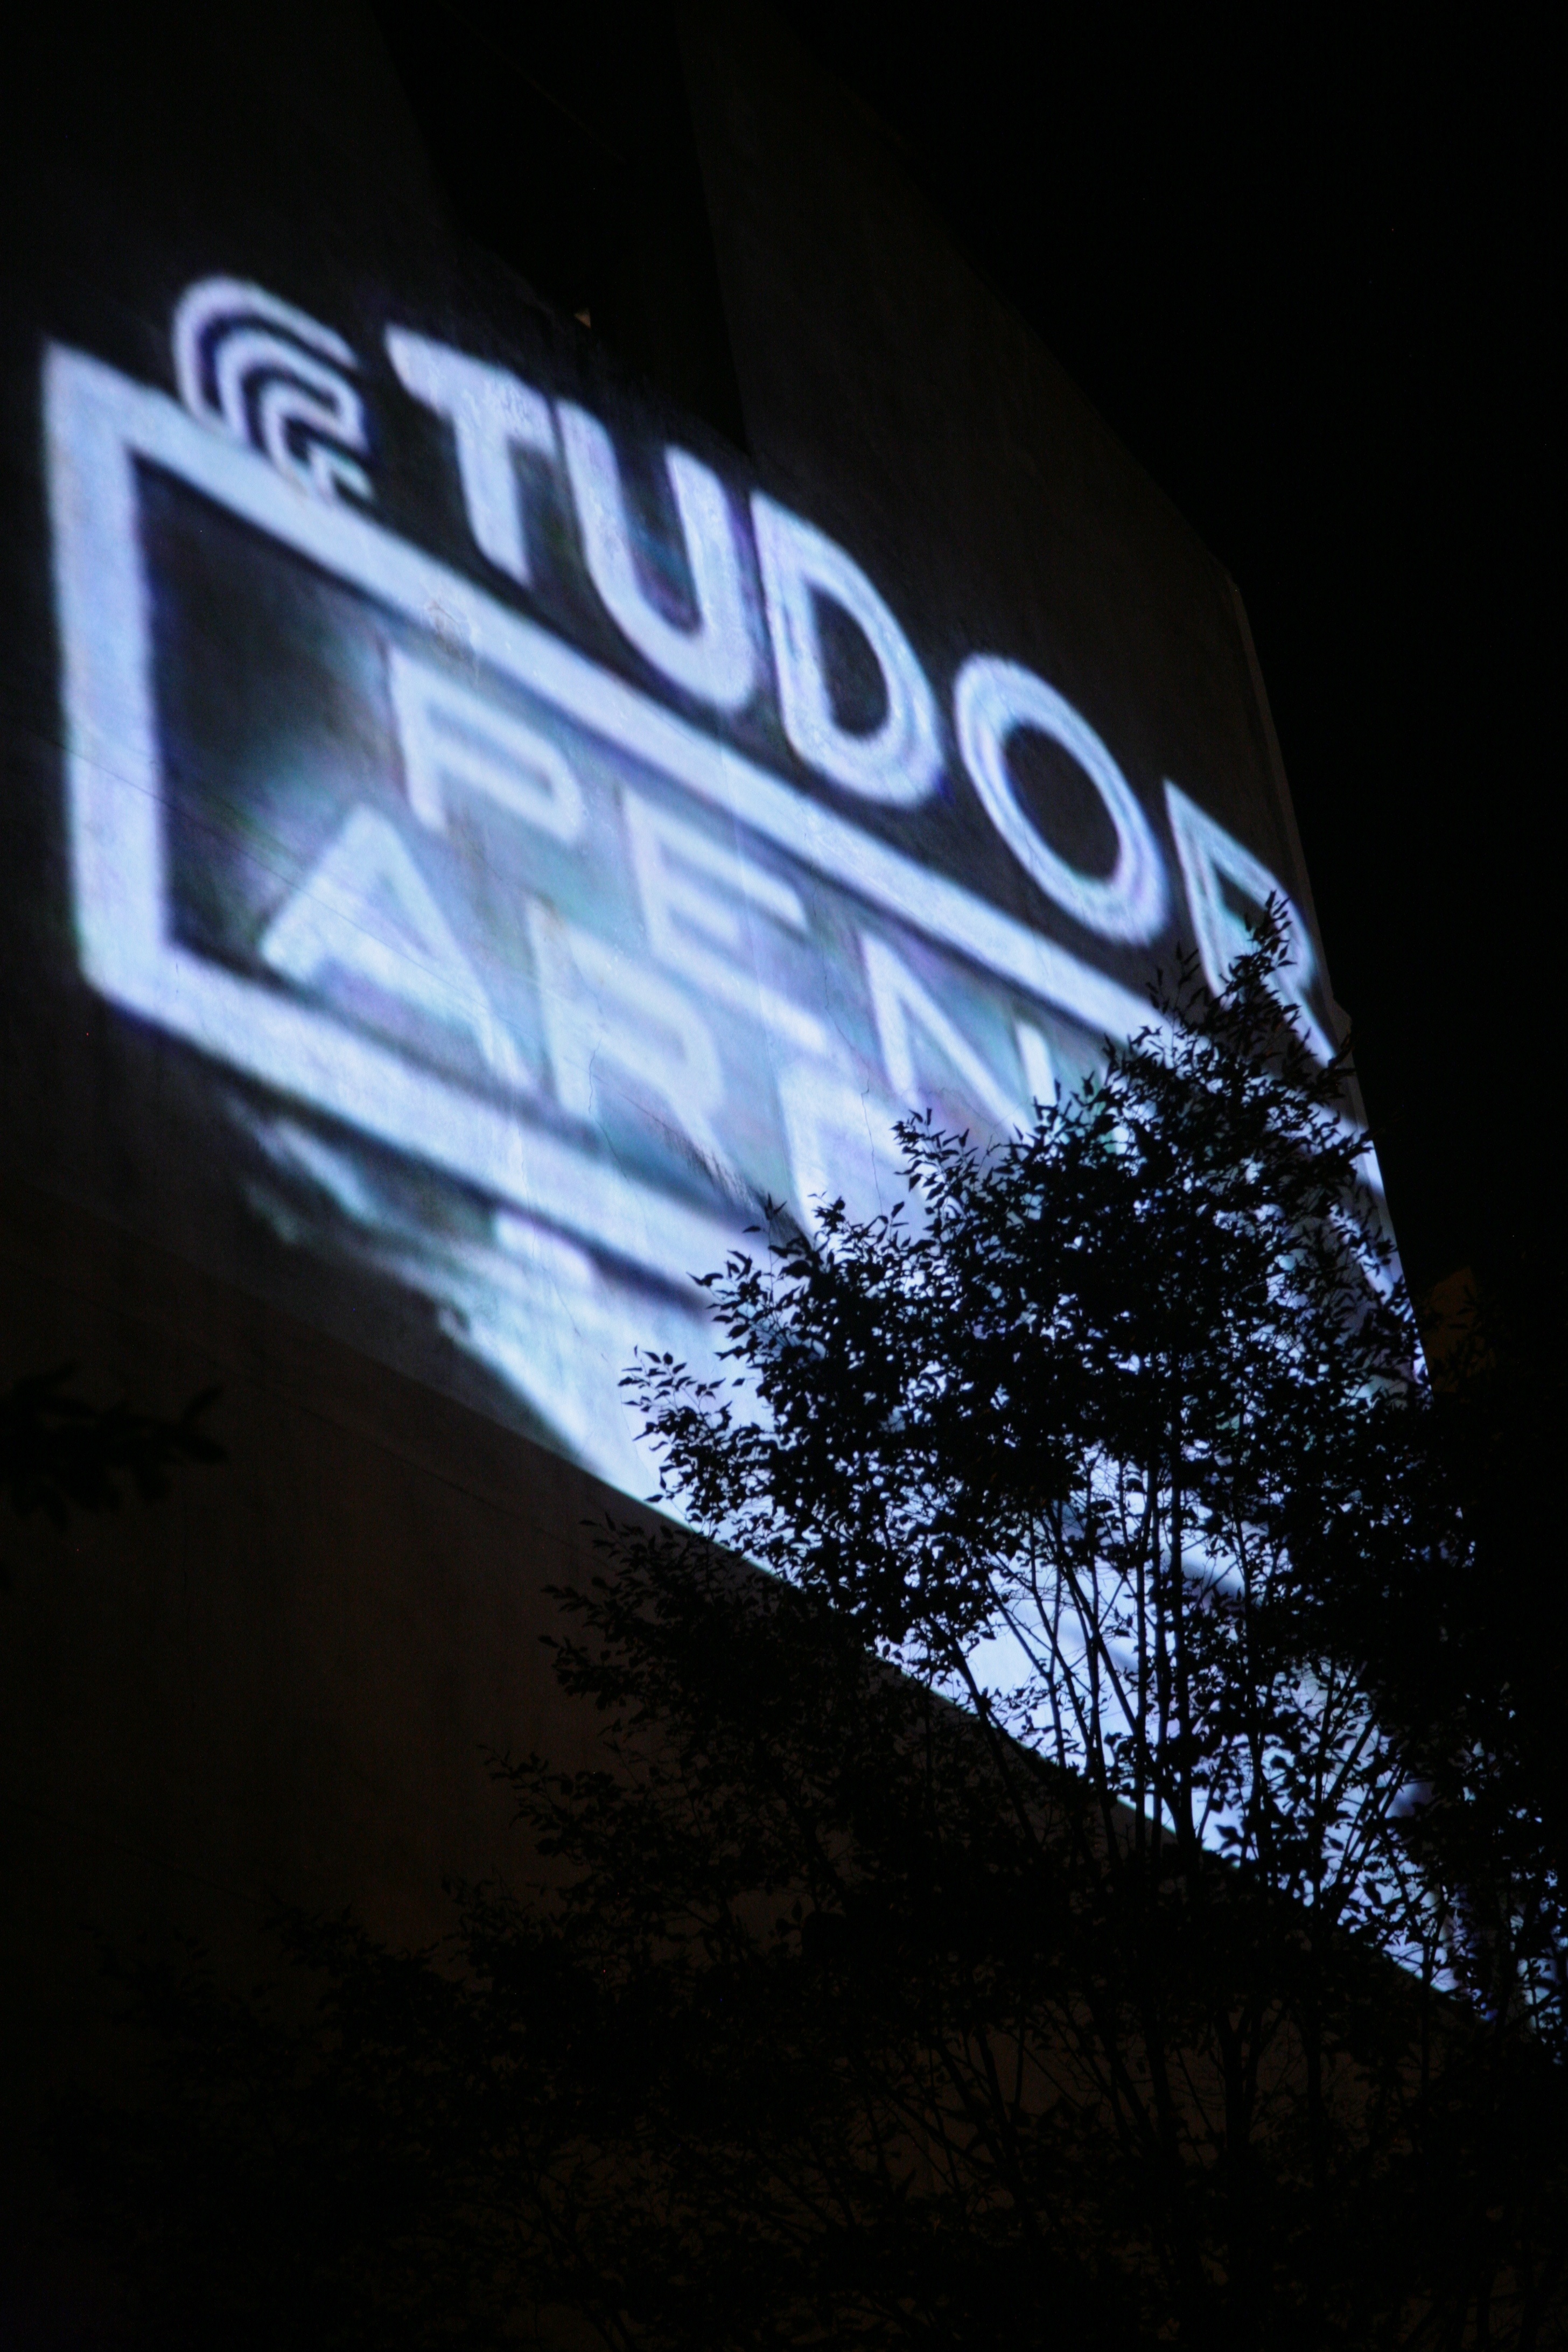
light, night, building, paris, france, reflection, darkness, blue, signage, moon, font, art, cool image, lune, batiment, theworldisyours, nightshot, shape, cabaret, parigi, belleville, nuitblanche, videoinstallation, parijs, whitenight, pary, ruedelafontaineauroi, installationvideo, nuitblanche2010, hakimaeldjoudi, computer wallpaper